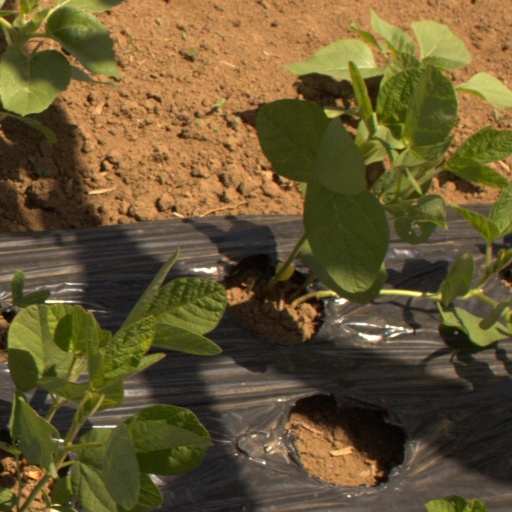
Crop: Jerusalem artichoke